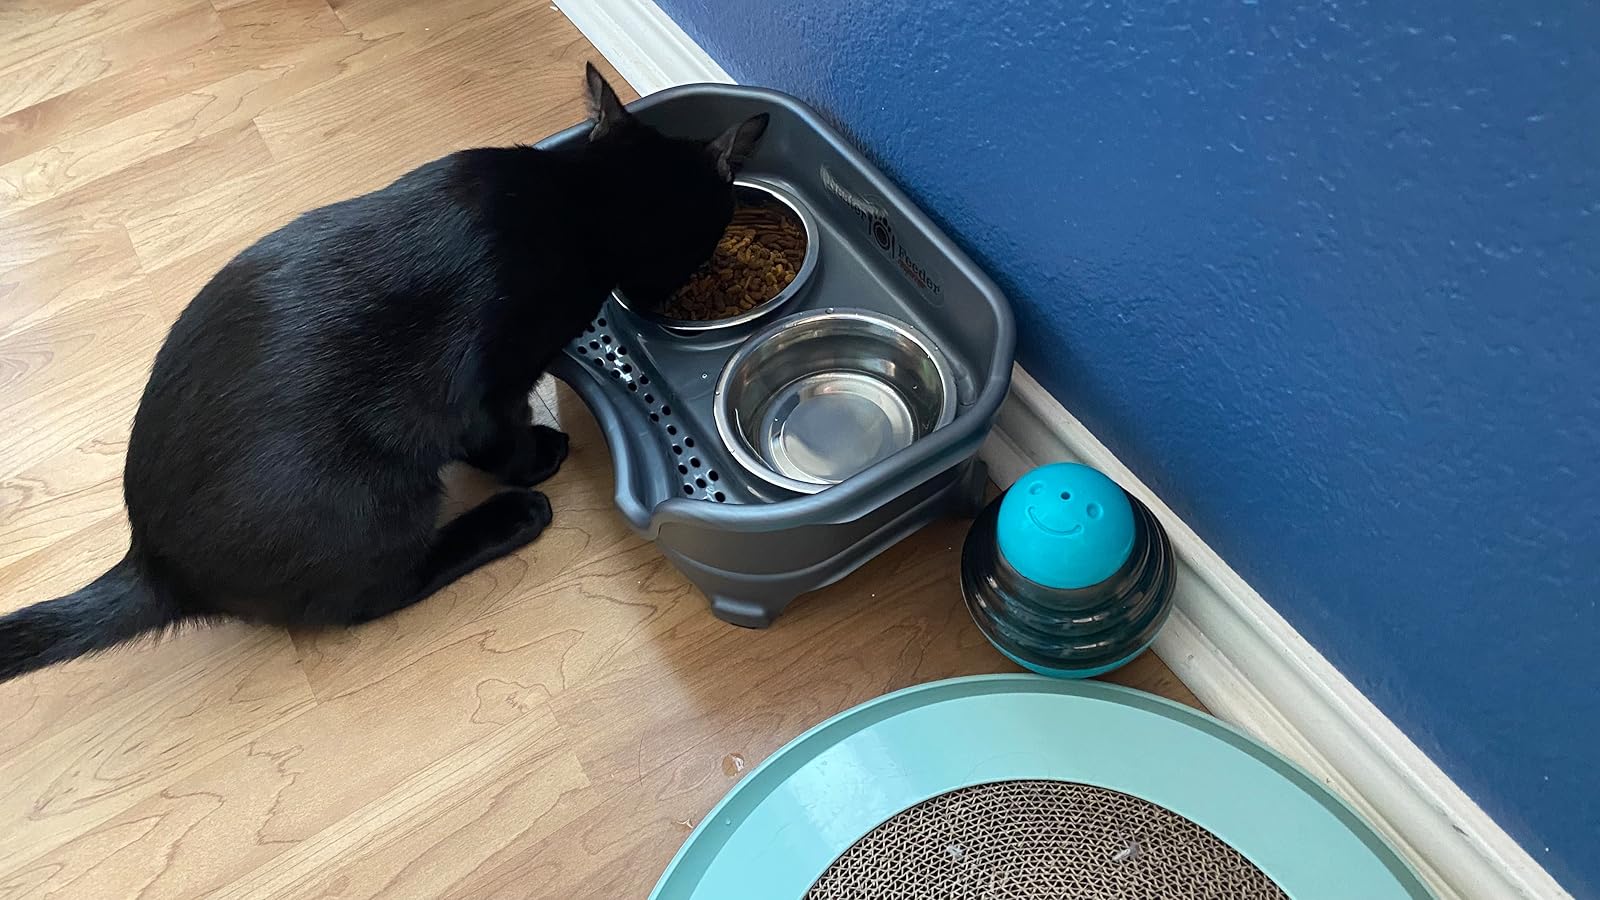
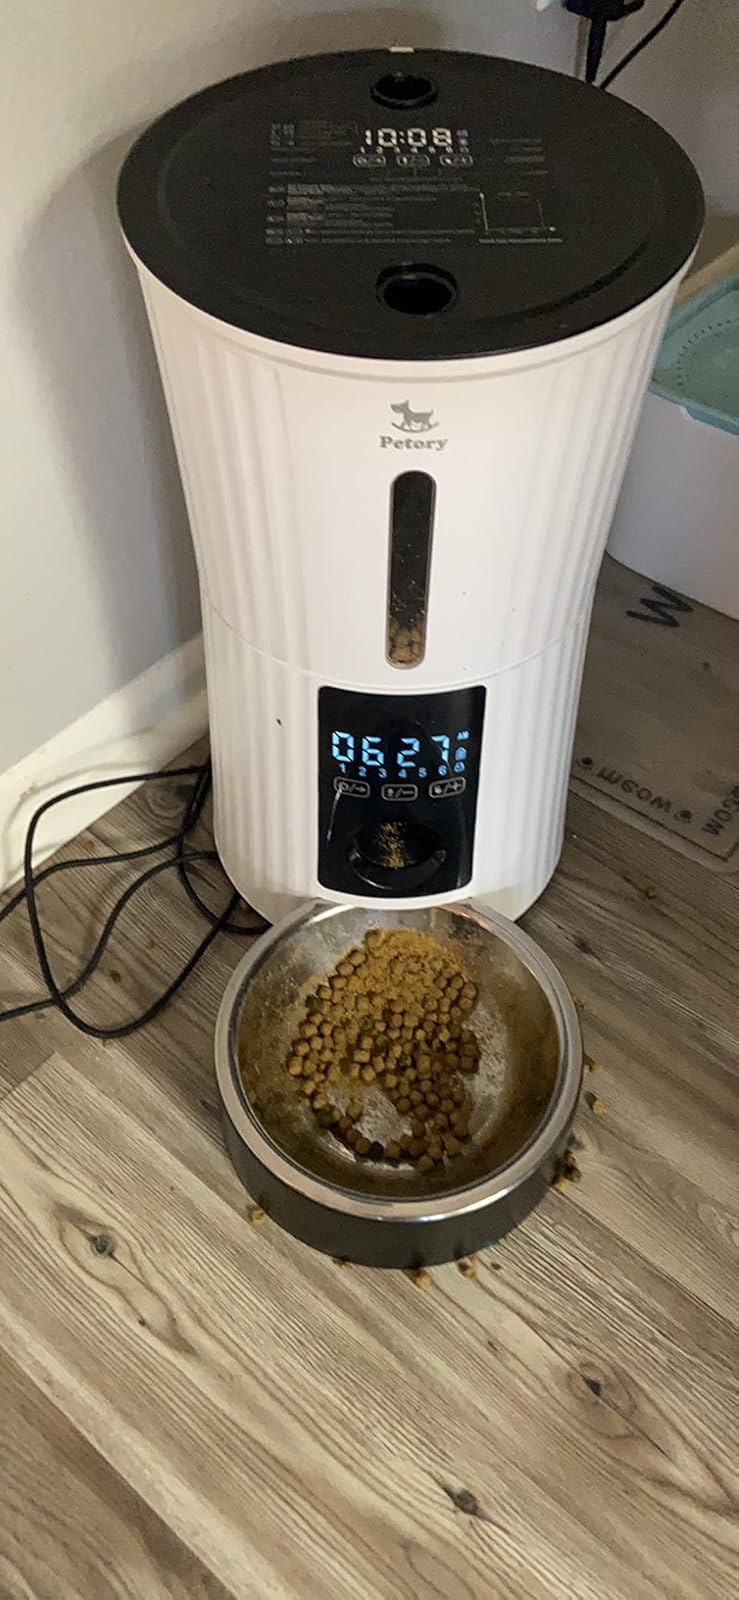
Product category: items_feeder
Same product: no